Kuumaa

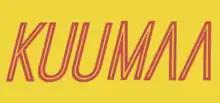
The band's logo

Kuumaa is a Finnish pop band founded in 2016 in Helsinki, Finland. They released their first self-titled album "Kuumaa" in April 2019 and have since become one of the most popular bands in Finland with close to 150 million streams and three released albums.